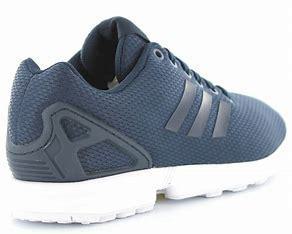
Brand: Adidas
Model: ZX Flux